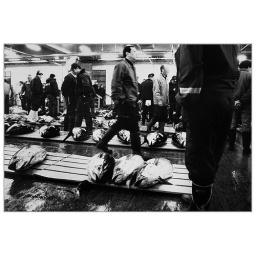
at the fish market in tsukiji, tokyo__ japan